Point and Shoot (Better Call Saul)

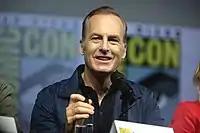
Lead actor Bob Odenkirk suffered a heart incident during the production of "Point and Shoot".

On July 27, 2021, the first day of filming "Point and Shoot", lead actor Bob Odenkirk (who plays Jimmy) suffered a heart incident. The incident occurred while he was on a break with series regulars Rhea Seehorn (Kim), Patrick Fabian (Howard), and Tony Dalton (Lalo) after shooting the scene where Lalo instructs Jimmy and Kim on what to do, which had run for twelve hours. In hindsight, Seehorn said she was grateful Odenkirk had decided to hang out with them instead of going to his trailer. The actors were in an empty studio where they would regularly take breaks. There, Odenkirk was in a plexiglass cubicle riding an exercise bike and watching a Chicago Cubs baseball game when he collapsed. The other actors were talking nearby, noticed, and called for help. Rosa Estrada, a former medic and on-set health safety supervisor, and assistant director Angie Meyer administered CPR and deployed an automated external defibrillator. It took three attempts for Odenkirk's pulse to return. He was rushed to Albuquerque's Presbyterian Hospital, where two stents were put in his body to relieve plaque buildup that he had known about since 2018 but had not medicated.